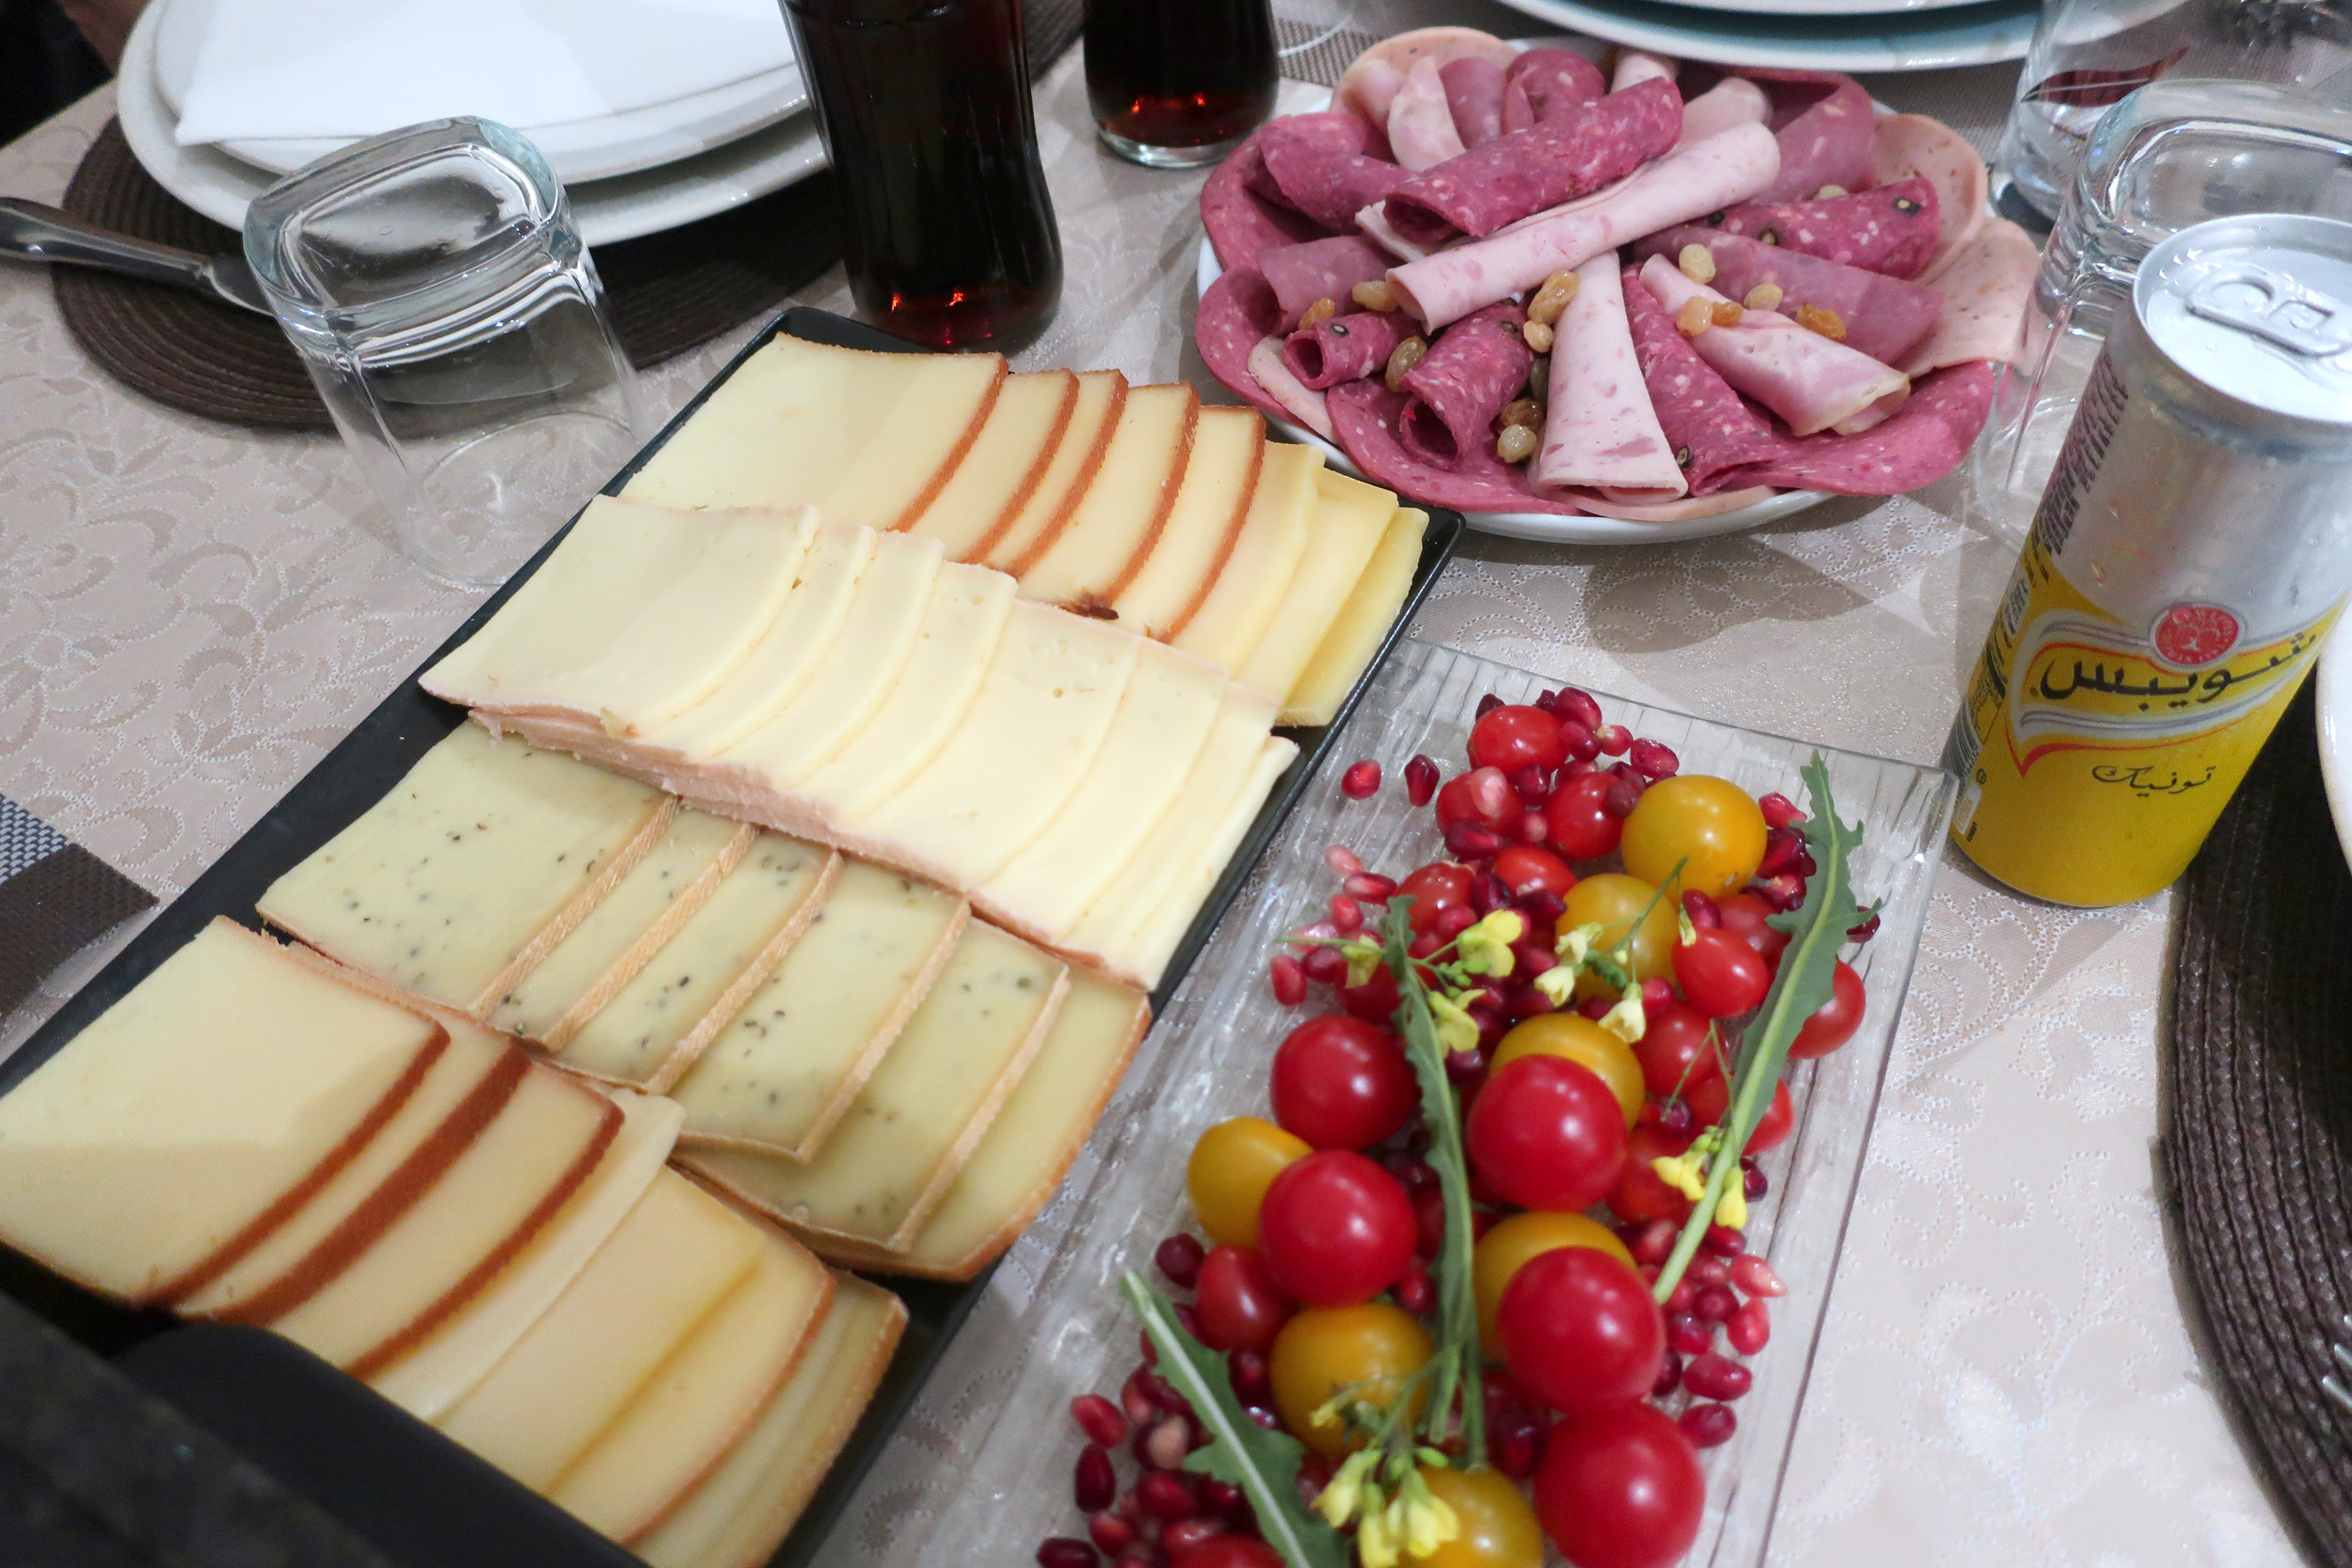
food, eat, ham, tableware, table, ingredient, recipe, plate, fruit, cuisine, dish, staple food, salchich n, natural foods, produce, fork, wood, cold cut, bread, knife, Food group, dishware, platter, vegetable, dairy, finger food, meat, junk food, salami, comfort food, sweetness, Saucisson de lyon, vegan nutrition, whole food, bowl, apple, superfood, bush tomato, pork, local food, side dish, delicacy, cheese, german food, salt cured meat, potato, charcuterie, meal, tomato, sujuk, condiment, cherry tomatoes, breakfast, malus, tin can, sausage, salumi, lunch, drink, brunch, american food, beef, supper, kielbasa, chorizo, cheddar cheese, Irish food